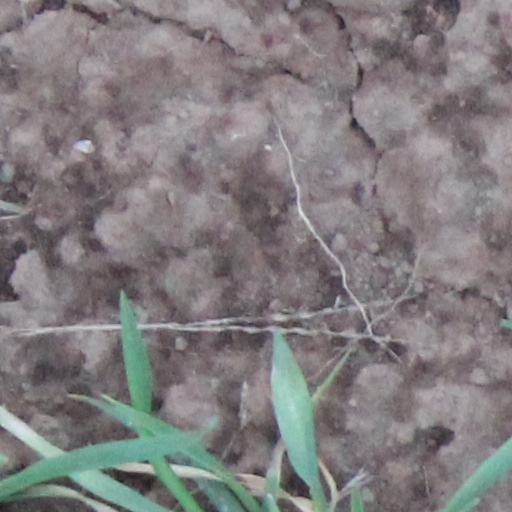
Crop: wheat